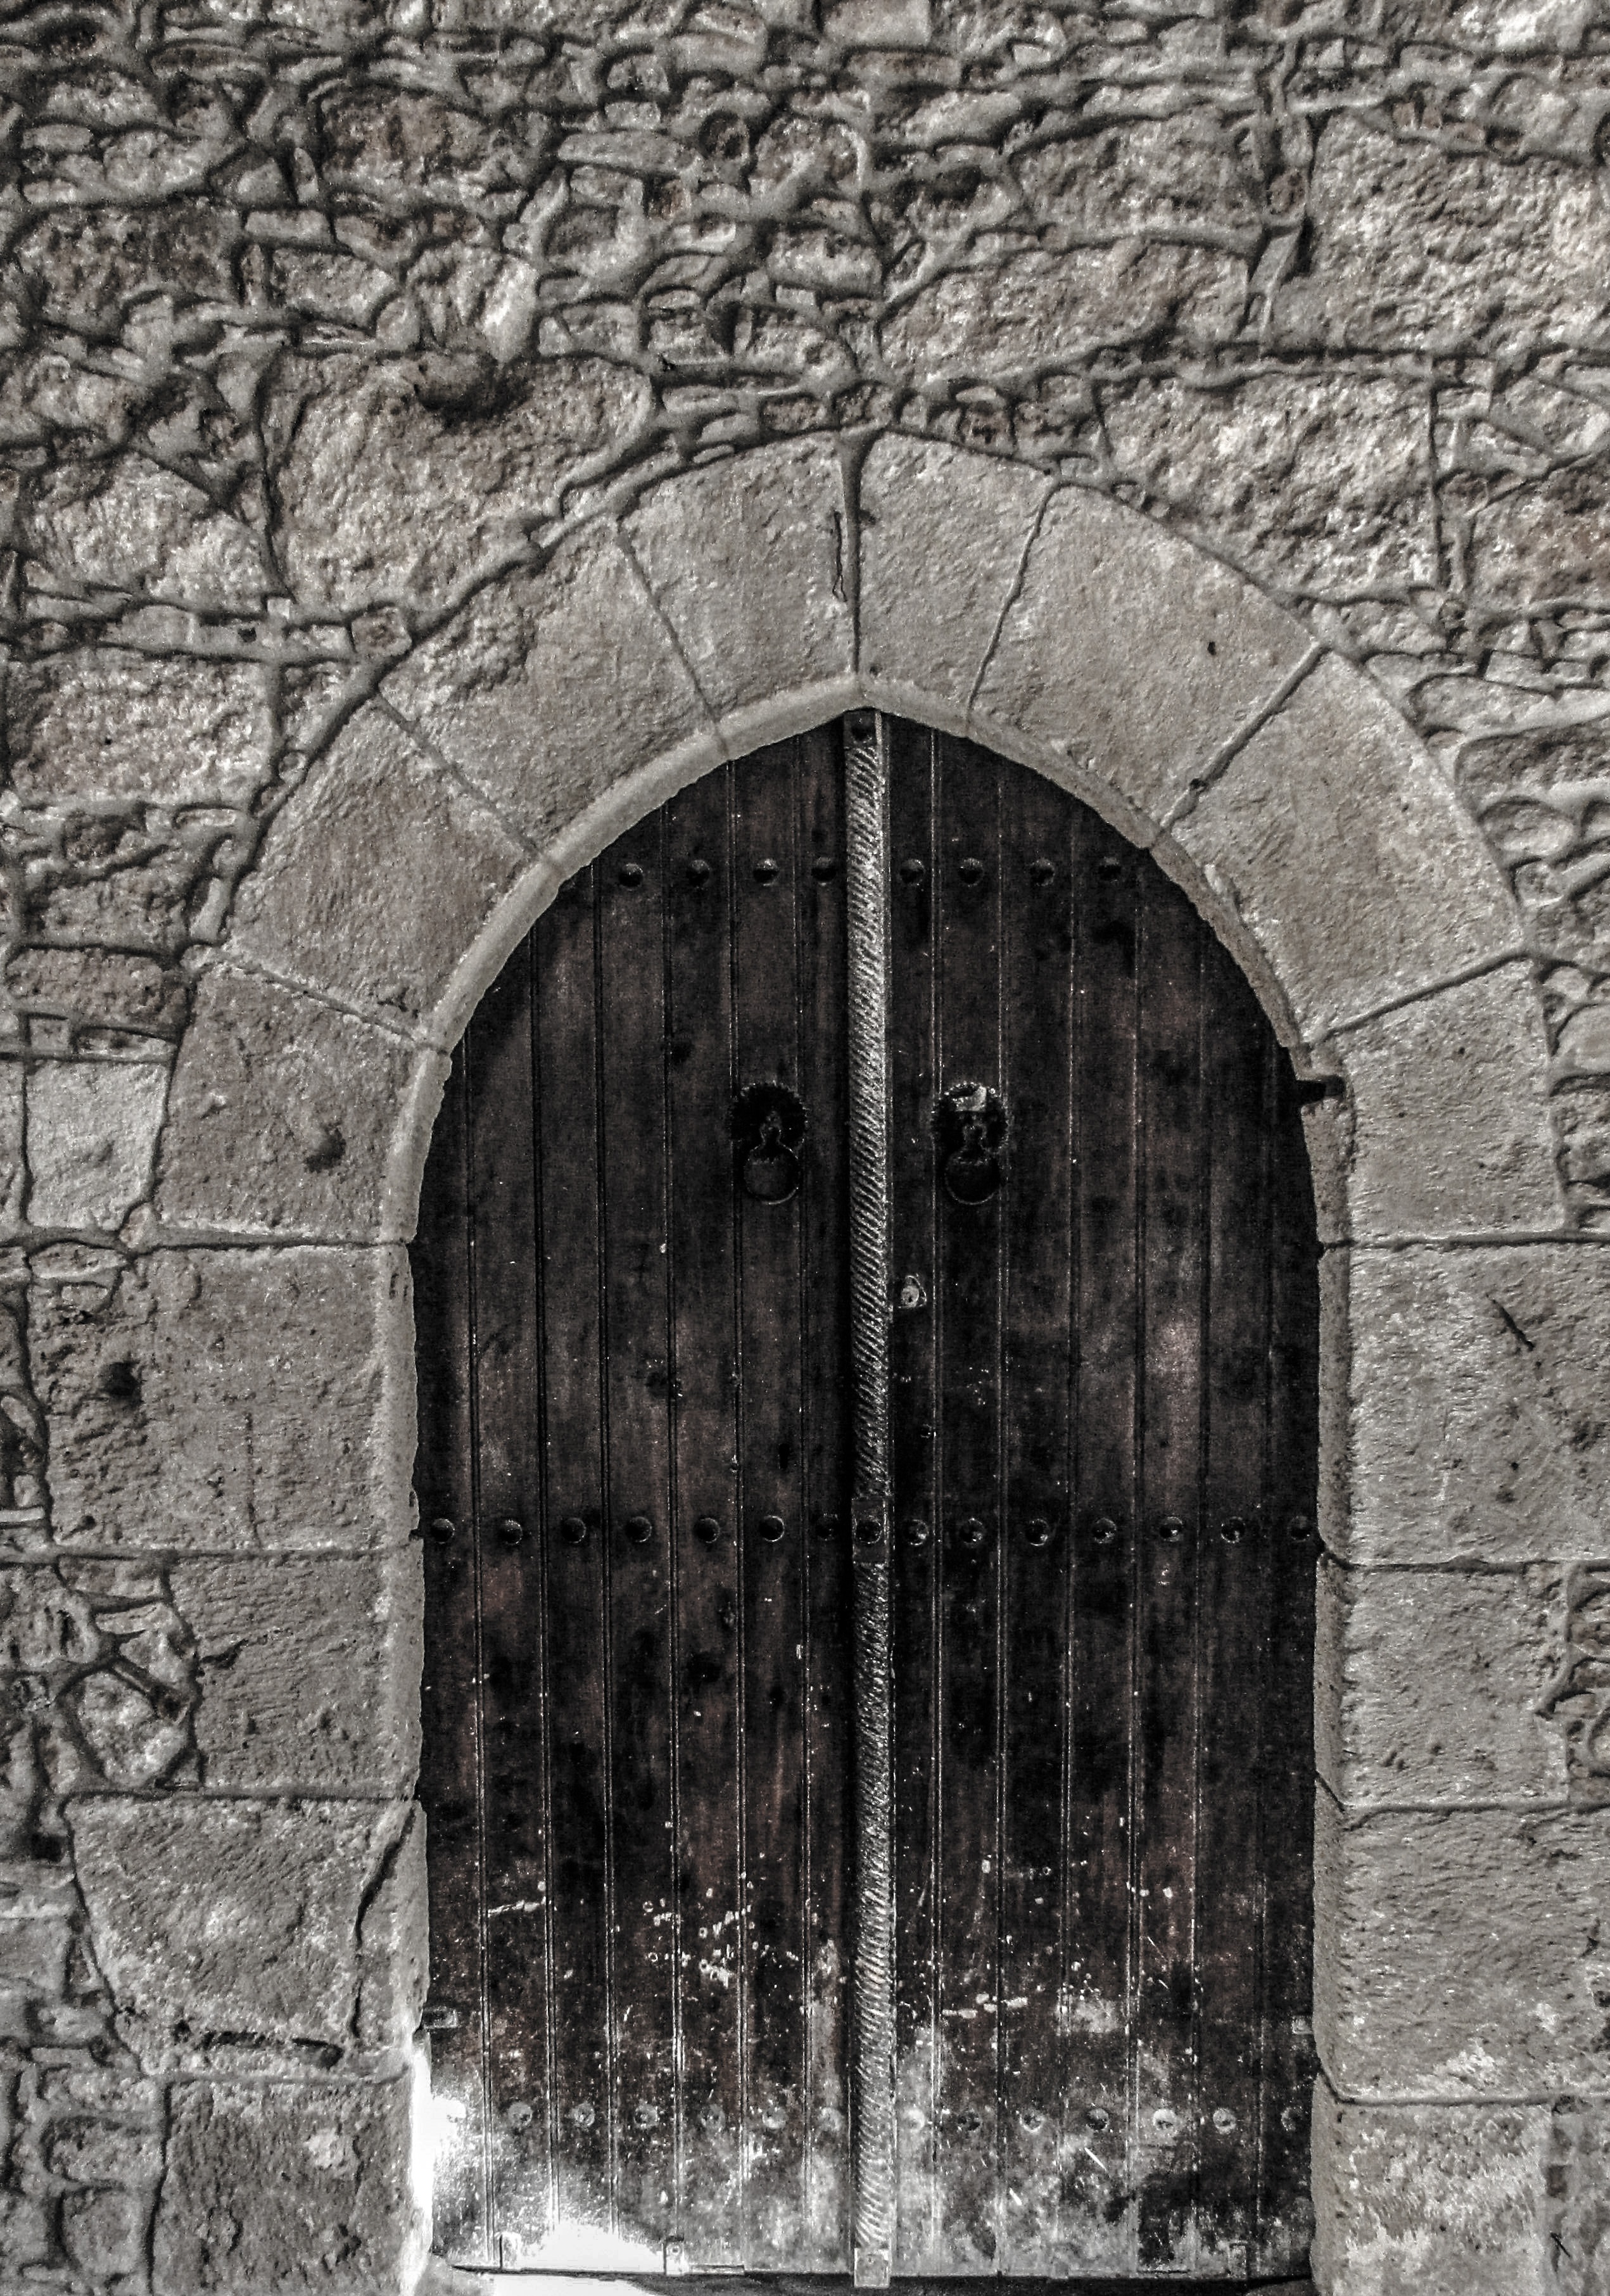
rock, architecture, window, wall, arch, facade, chapel, monochrome, door, medieval, ruins, monastery, wooden, symmetry, history, cyprus, ayia napa, monochrome photography, ancient history